Lymphatic malformations

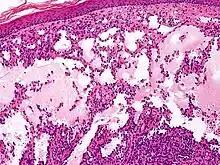
Proliferating lymphangioma, H&E stain. Sometimes endothelial cells begin to divide excessively.

In 1976, Whimster studied the pathogenesis of lymphangioma circumscriptum, finding lymphatic cisterns in the deep subcutaneous plane are separated from the normal network of lymph vessels. They communicate with the superficial lymph vesicles through vertical, dilated lymph channels. Whimster theorized the cisterns might come from a primitive lymph sac that failed to connect with the rest of the lymphatic system during embryonic development.